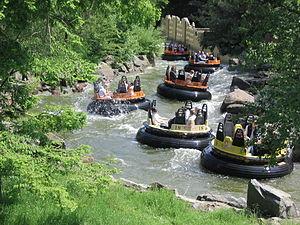
Piraña est une attraction de type rivière rapide en bouées, situées dans le parc d'attractions néerlandais Efteling à Kaatsheuvel. Il est d'ailleurs le premier parcours de ce type à avoir été installé en Europe.
Une attraction aquatique est une attraction qui utilise, comme son nom l'indique, l'élément de l'eau. C'est la définition la plus simple qu'on puisse en faire mais il est cependant possible de faire quelques nuances parmi cette grande famille d'attractions.
Les bouées désignent familièrement une attraction aquatique où les passagers prennent place dans une embarcation en forme de bouée géante, qui parcourt un torrent artificiel en circuit fermé, où de nombreuses pompes et mécanismes assurent éclaboussures et sensations.
Le parc d'attractions néerlandais Efteling est un des plus importants d’Europe bien qu'il ne soit essentiellement connu qu'aux Pays-Bas, en Allemagne et en Belgique. Avec pour thèmes les contes et légendes, il est un des parcs les plus visités d'Europe et a reçu plus de cent millions de visiteurs depuis son ouverture.